Contemporary history of Spain

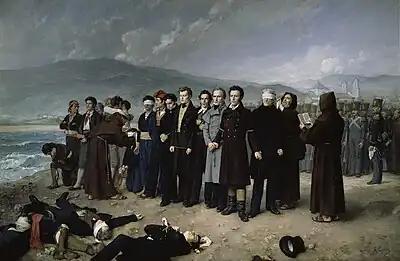
Execution of Torrijos and his Companions on the Beach at Málaga, oil painting by Antonio Gisbert. Museo del Prado.

In the Spanish territories of America, the news of 1808 caused a social mobilization similar only in part to that which occurred on the Peninsula. The lack of power was also filled by local "Juntas", which also drifted towards more and more revolutionary positions. In their case, characterized by the increasingly obvious independence of the social group of Creoles, which culminated in declarations of independence. The reception of the American deputies in the Cortes of Cadiz, who conceived of the Spanish nation defined in the Constitution as the gathering of "Spaniards from both hemispheres", did not represent a sufficiently attractive offer to prevent the independence movements, supported by England, from following the example of the previous emancipations of the United States and Haiti, refusing any kind of intermediate solution other than absolute independence. The military imposition of the Spanish authority on the pro-independence nuclei was not solid enough, especially after Rafael del Riego's pronouncement in Cabezas de San Juan (January 1820), which diverted towards the internal peninsular conflict the troops planned to be embarked to America. The campaigns of Simón Bolívar from Venezuela and José de San Martín from Argentina cornered the last Spanish troops in the central Andes, which were definitively defeated in the battle of Ayacucho (December 9, 1824). The independence of Mexico and Central America took place autonomously and relatively peacefully, establishing the personal mandate, with the title of "Emperor", of Agustín de Iturbide. Only Cuba and Puerto Rico, in addition to the Philippines, remained subject to the metropolis, a situation that would last until 1898.